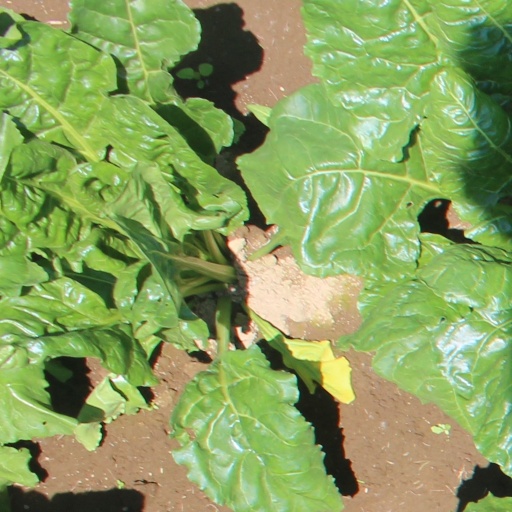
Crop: sugar beet